Fred Testot

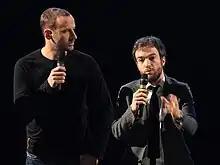
Testot with Jonathan Lambert in Paris, 2012

Born in Boulogne-Billancourt, Île-de-France and raised in Porto-Vecchio, Corsica, Testot began on Fun Radio, with Éric Judor and Ramzy Bedia (Éric et Ramzy), before appearing on Radio Nova in Jamel Debbouze's program where he met Omar Sy for the first time, in 1997.